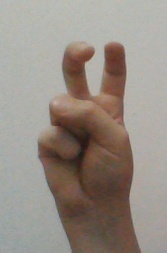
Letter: toot